Soviet occupation of Bessarabia and Northern Bukovina

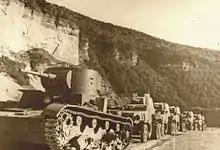
A column of Soviet armored vehicles entering Bessarabia, June 1940

On 2 August 1940, the Moldavian Soviet Socialist Republic was proclaimed as a constituent republic of the Soviet Union, encompassing most of Bessarabia and part of the Moldavian Autonomous Soviet Socialist Republic, an autonomous republic of the Ukrainian Soviet Socialist Republic on the left bank of the Dniester (now the breakaway Transnistria). The Hertsa region and the regions inhabited by Slavic majorities (Northern Bukovina, Northern and Southern Bessarabia) were included in the Ukrainian SSR. A period of political persecution, including executions, deportations to labour camps and arrests, occurred during the Soviet administration.